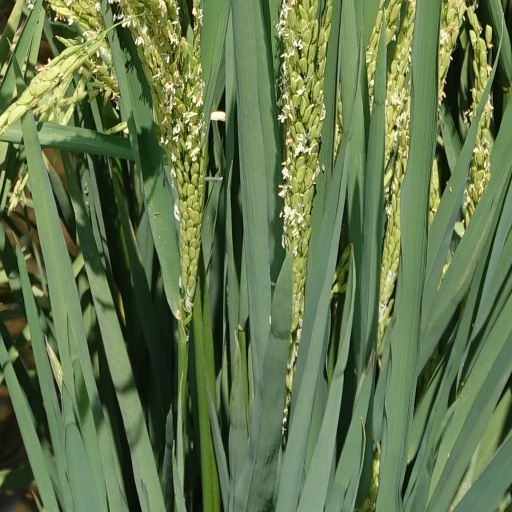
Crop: rice